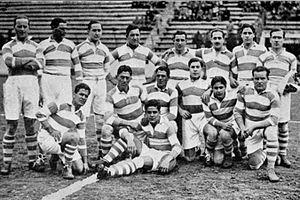
Une formation de la S.S. Lazio Rugby lors du 1ér championnat nationale d'Italie de rugby à XV Italiano: Una formazione della S.S. Lazio Rugby che prese parte al primo campionato nazionale italiano di rugby a 15
Le Championnat d'Italie de rugby à XV 1928-1929 est le 1ᵉʳ championnat en Italie. Six équipes participent à cette première édition. Le match inaugural doit opposer le club d'Ambrosiana Milano au Michelin Torino le 12 février 1929 au Vélodrome Humbert-Ier à Turin, mais le mauvais temps entraîne le report. La finale se déroule entre l'Ambrosiana Milano et la SS Lazio et un match d'appui eut lieu à Bologne le 15 juin 1929.